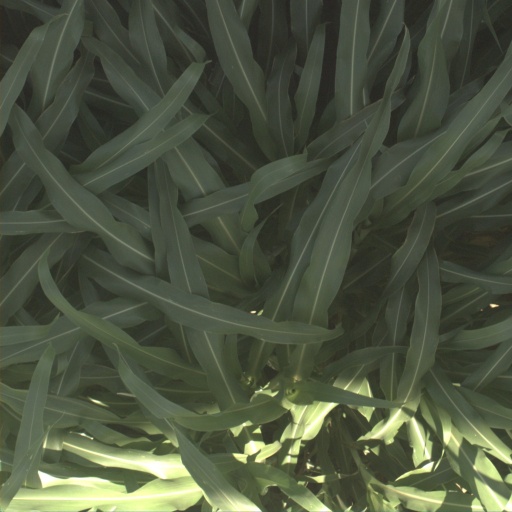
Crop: sorghum